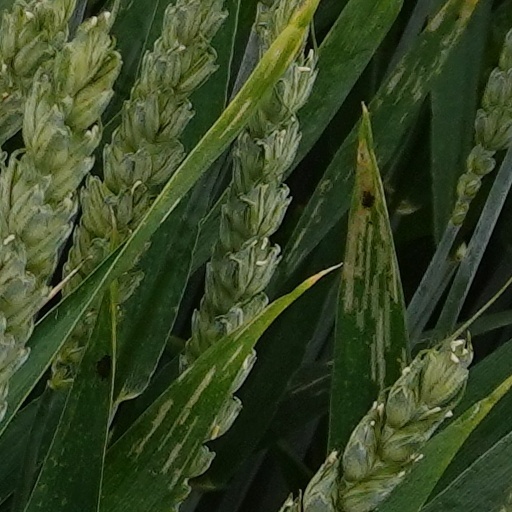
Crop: wheat